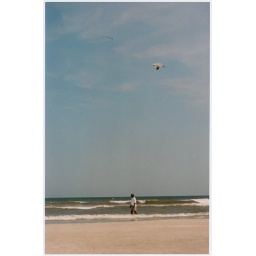
Journalist Herb Frazier walks through the ocean as a bird soars above (Isle Palms, SC)